Ruido de sables

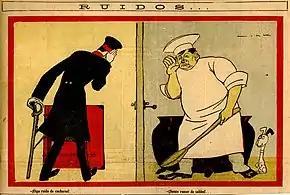
1924 caricature of Arturo Alessandri (right) hearing the noise of sabers

In Chilean political history, the ruido de sables was an event on 3 September 1924, when a group of young military officers protested against the political class and the postponement of social measures by rattling the scabbards (chapes) of their sabers against the floor.